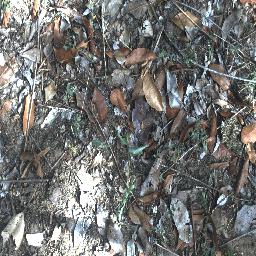
Label: negative